Yasunosuke Futa

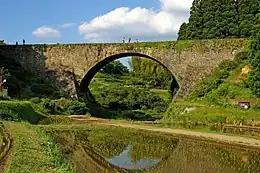
Tsujun Bridge, 10 June 2007 with water flowing from left to right

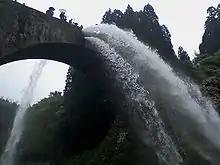
Tsujun Bridge, 4 May 2007, pouring water for tourists

Tsujun Bridge is an aqueduct in Yabe, Kumamoto. Completed in 1854, it is an arch bridge 84 meters long, with an arch that spans 27.3 meters. It is the largest stone aqueduct in Japan. The aqueduct was 6meters lower than the upper part of the waterway, and because of this, a reversed siphon mechanism works when water is allowed to flow through the aqueduct. The stone aqueduct was made watertight with mortar. In order to keep the aqueduct in good working condition, and for the safety of viewers such as tourists, water is poured into the river once in a while.